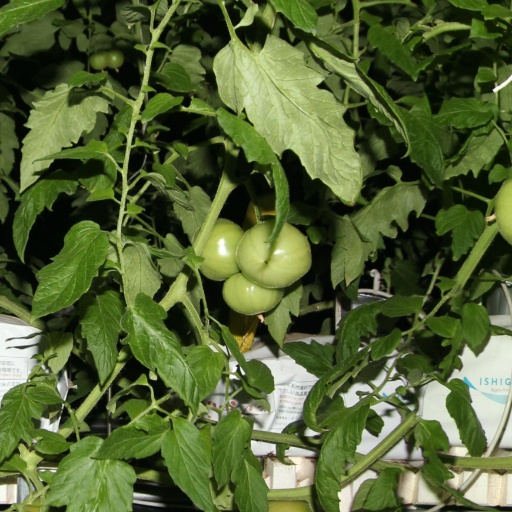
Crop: tomato